Space Invaders DX

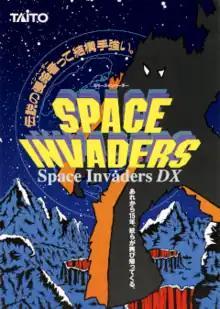
Sales flyer

is a 1993 fixed shooter arcade game developed and published in Japan by Taito. It has been re-released for several consoles since, including the Super Nintendo Entertainment System, PC Engine Super CD, and Sega Saturn — several of these conversions use the name . The player assumes control of a laser base that must fend off waves of incoming enemies, who march down in formation towards the bottom of the screen. It is the fifth entry in the long-running "Space Invaders" series. "DX" contains four variations of the original "Space Invaders", in addition to a multiplayer mode and a "Parody Mode" that replaces the characters with those from other Taito franchises. Home ports of "DX" received mixed reviews for their high price point and general lack of content.